Small planet radius gap

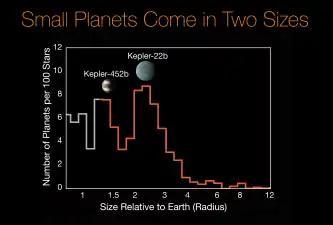
This plot illustrates the radius 'gap'

The small planet radius gap (also called the Fulton gap, photoevaporation valley, or Sub-Neptune Desert) is an observed scarcity of planets with radii between 1.5 and 2 times Earth's radius, likely due to photoevaporation-driven mass loss. A bimodality in the Kepler exoplanet population was first observed in 2011 and attributed to the absence of significant gas atmospheres on close-in, low-mass planets. This feature was noted as possibly confirming an emerging hypothesis that photoevaporation could drive atmospheric mass loss. This would lead to a population of bare, rocky cores with smaller radii at small separations from their parent stars, and planets with thick hydrogen- and helium-dominated envelopes with larger radii at larger separations. The bimodality in the distribution was confirmed with higher-precision data in the California-Kepler Survey in 2017, which was shown to match the predictions of the photoevaporative mass-loss hypothesis later that year.